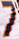
Number: 7